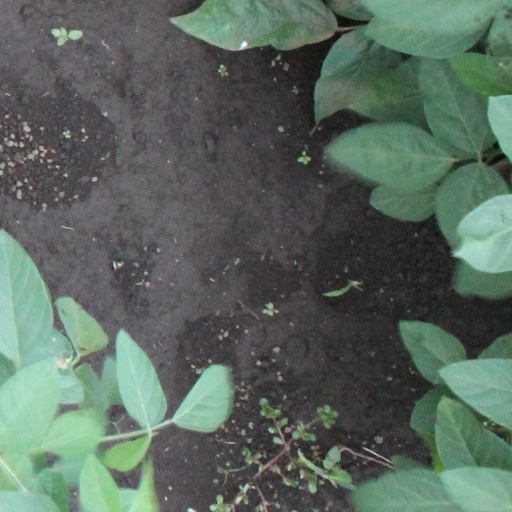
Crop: soybean